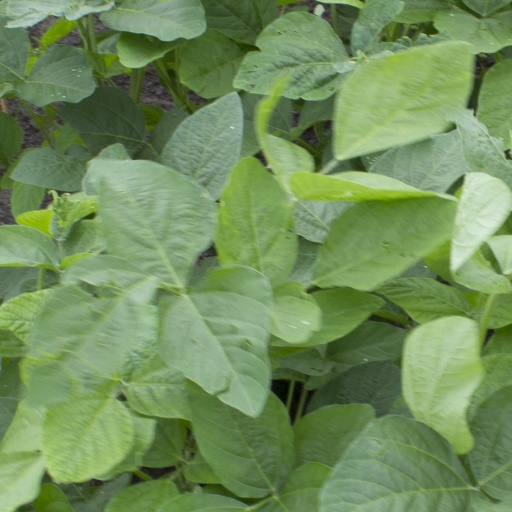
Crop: soybean